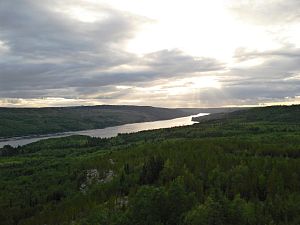
Canadas længste floder / Liste
Sunset over a river winding through thick evergreen forests.
Blandt Canadas længste floder er der 47 som er over 600 km lange.